Wizard rock

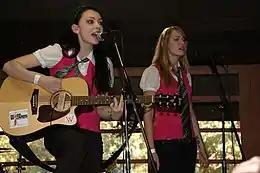
The Parselmouths, a wizard rock band consisting of Brittany Vahlberg and Kristina Horner, perform during Wrockstock in 2007, displaying the "Harry Potter"-themed costumes common within the genre.

The earliest Harry Potter-themed song is conventionally traced to 2000 when the Los Angeles-based pop-punk band Switchblade Kittens released an "Ode to Harry" from the perspective of Ginny Weasley. Harry and the Potters originated the Harry Potter-themed band, which became the genesis of a fandom-centered genre of music called wizard rock. As Harry and the Potters increased in popularity, other wizard rock bands emerged. Brian Ross and Bradley Mehlenbacher originally conceived Draco and the Malfoys as a parody of Harry and the Potters performing at a local house party. In April 2005, Matt Maggiacomo invited Harry and the Potters to play at an all-Harry Potter show at his Rhode Island home. That night, Maggiacomo made his debut as "The Whomping Willows", and his friends, Mehlenbacher and his brother, Brian Ross, played for the first time as "Draco and the Malfoys".